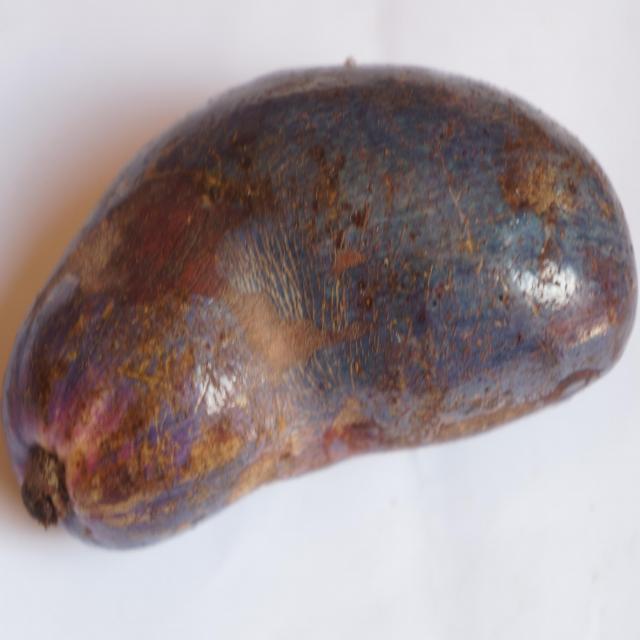
Plum grade: bruised